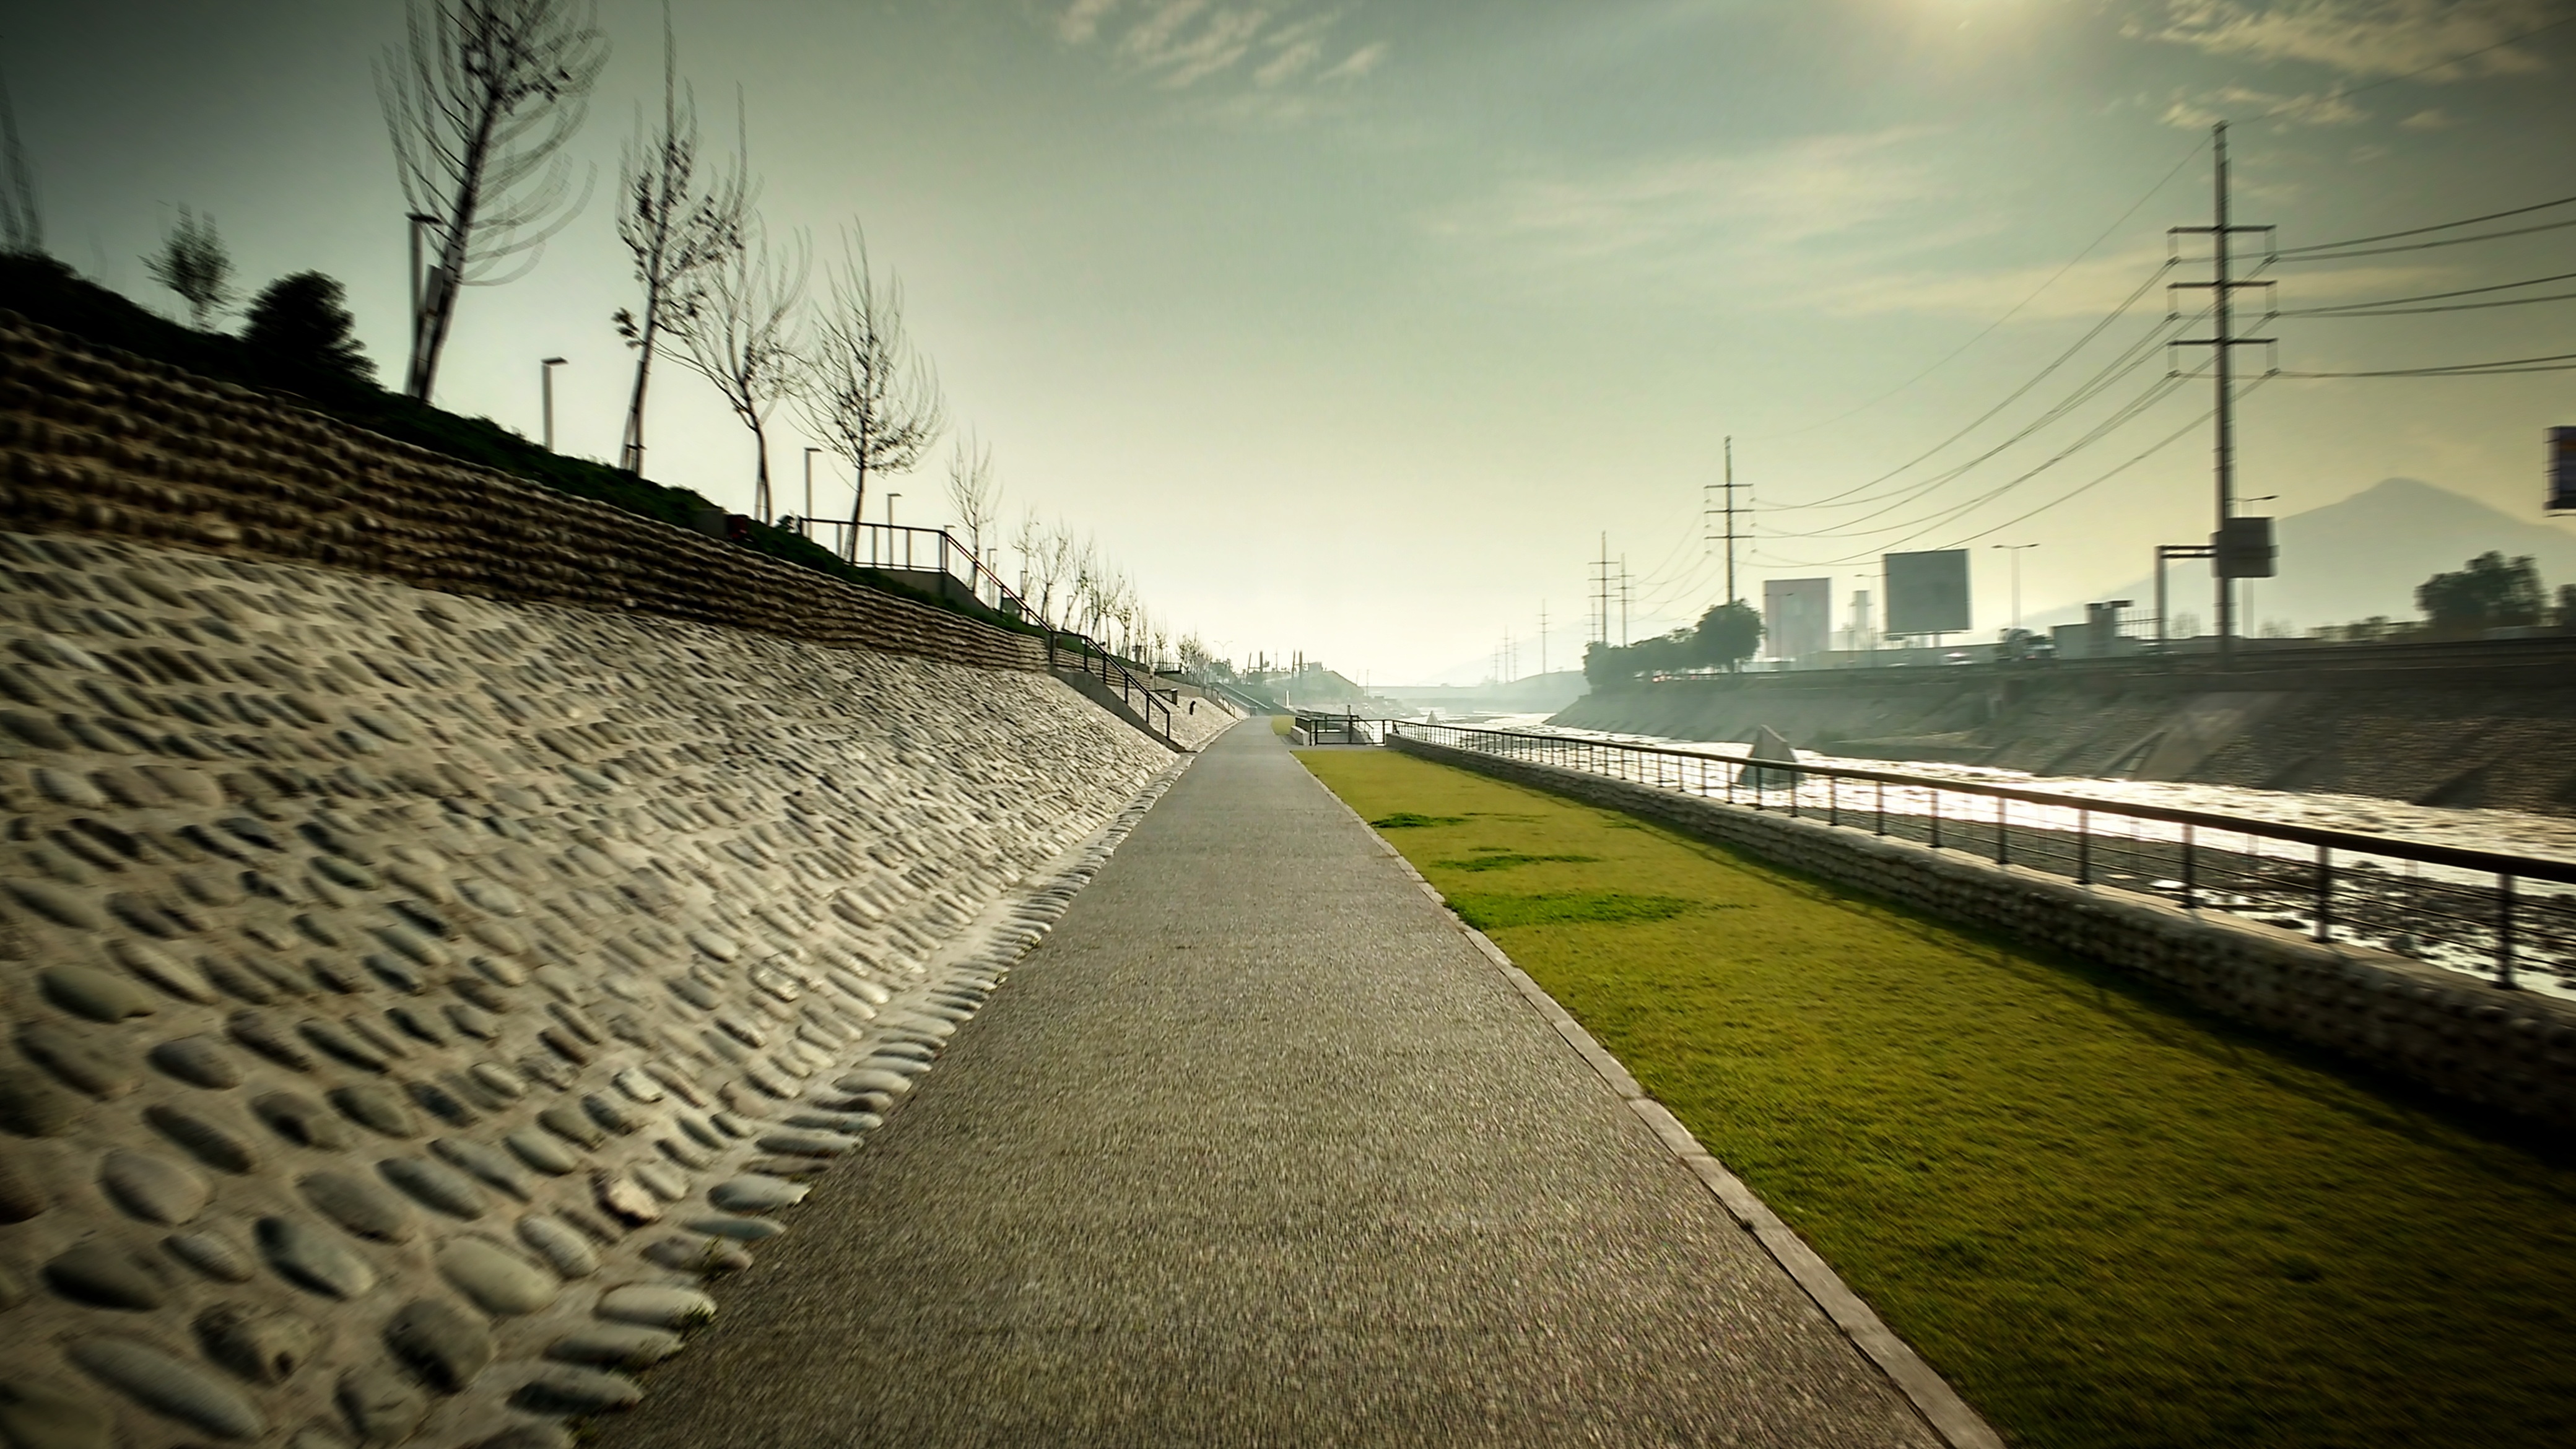
light, track, road, night, sunlight, morning, evening, reflection, weather, darkness, infrastructure, shape, urban area